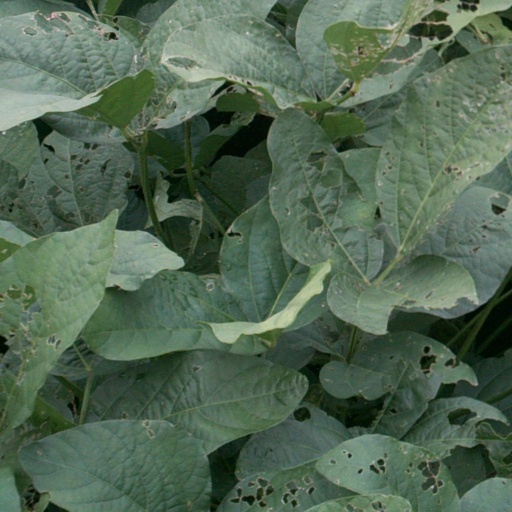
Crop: soybean